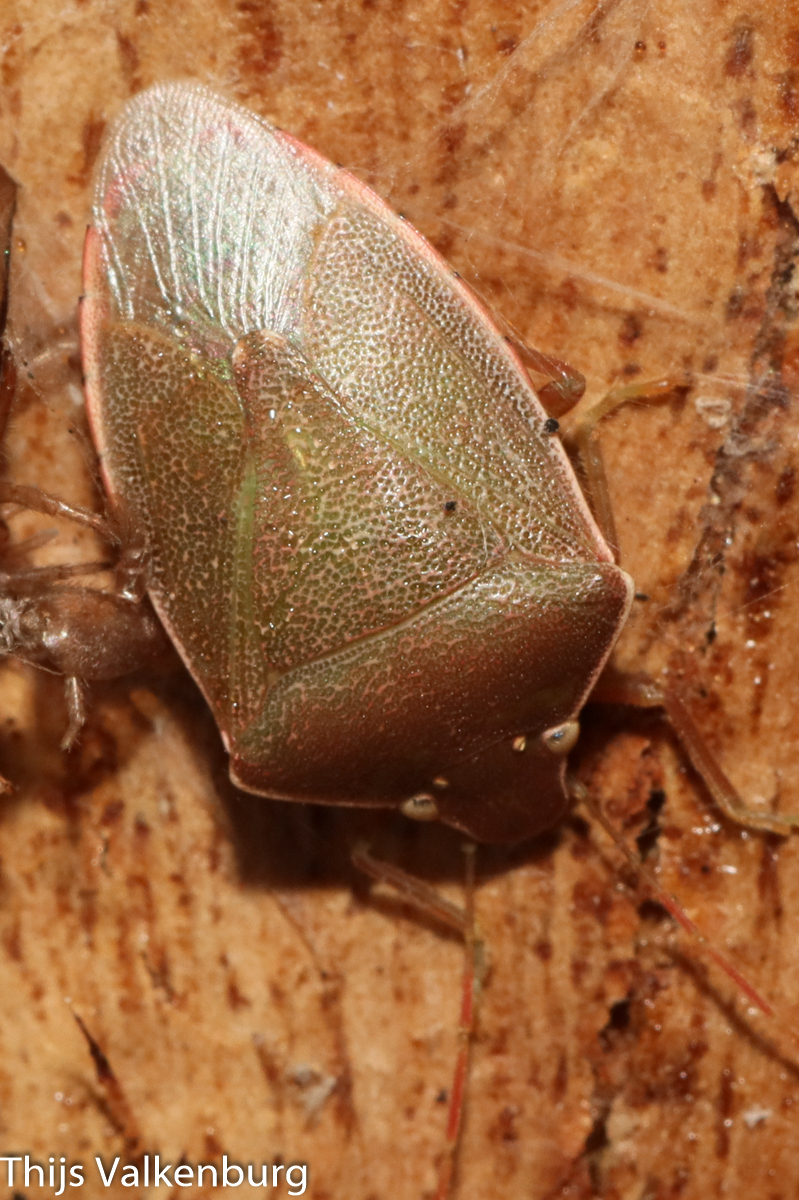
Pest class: stink_bug